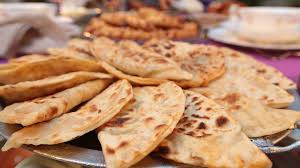
Yemek: borek